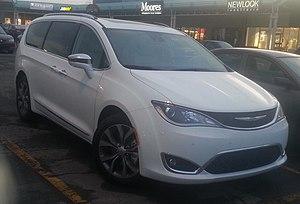
Ma photo d'un Chrysler Pacifica de 2017 à Pointe-Claire , Québec, Canada.
Un monospace, aussi appelé mini-fourgonnette, minivan ou encore MPV, était, au départ, une automobile ne comportant généralement qu'un seul volume, destiné avant tout à un usage familial mais bénéficiant d'une carrosserie plus volumineuse, généralement plus haute, que celle d'un break.